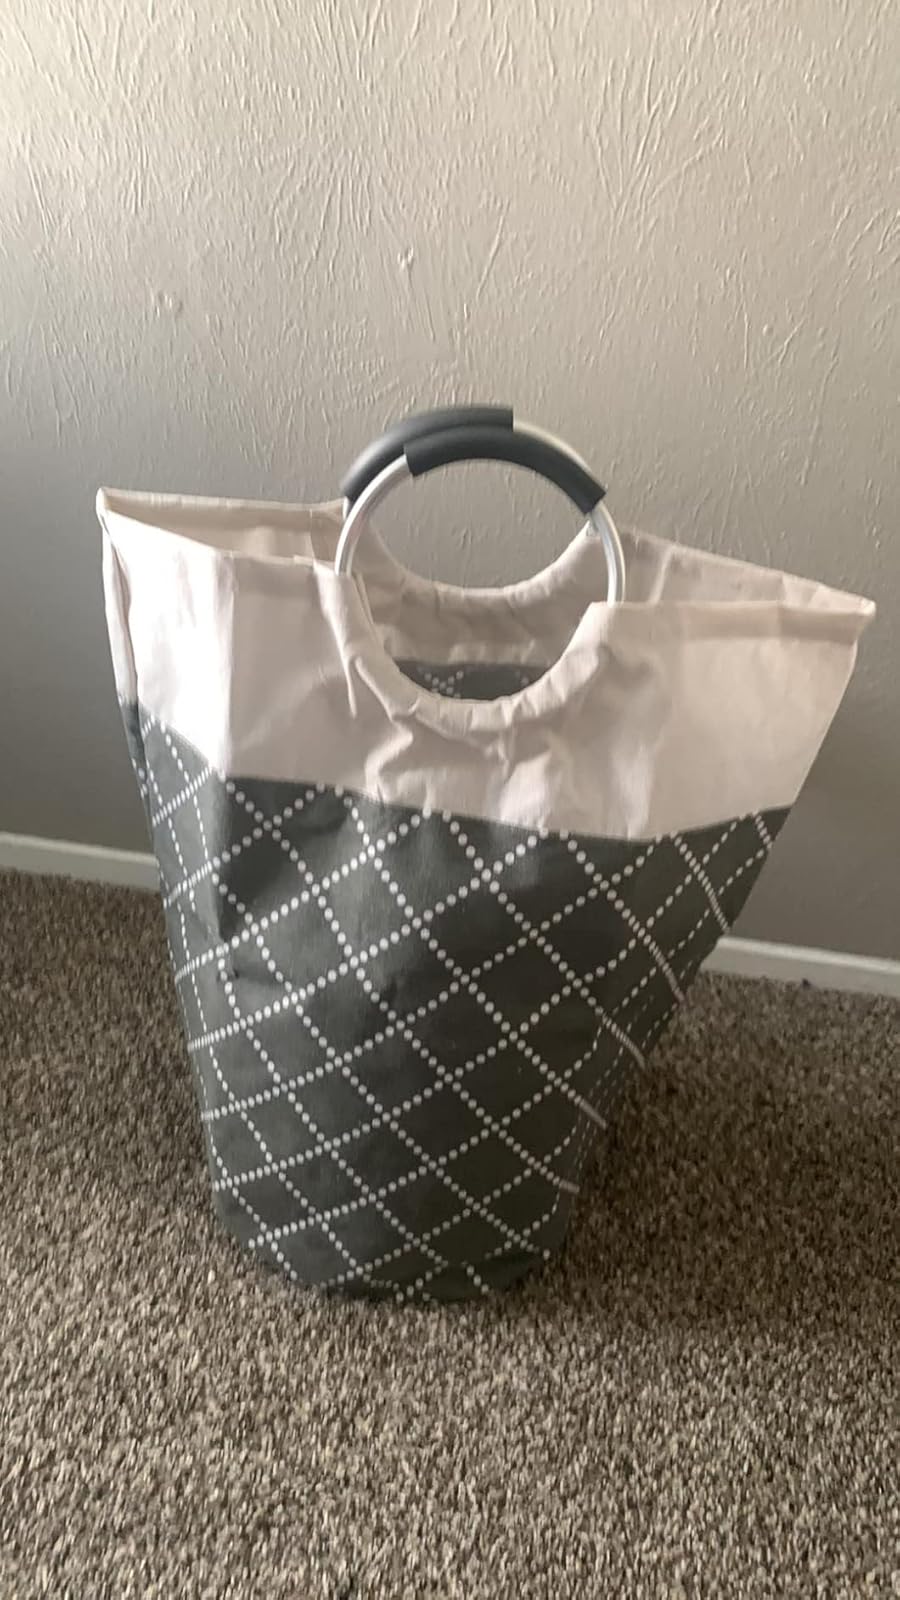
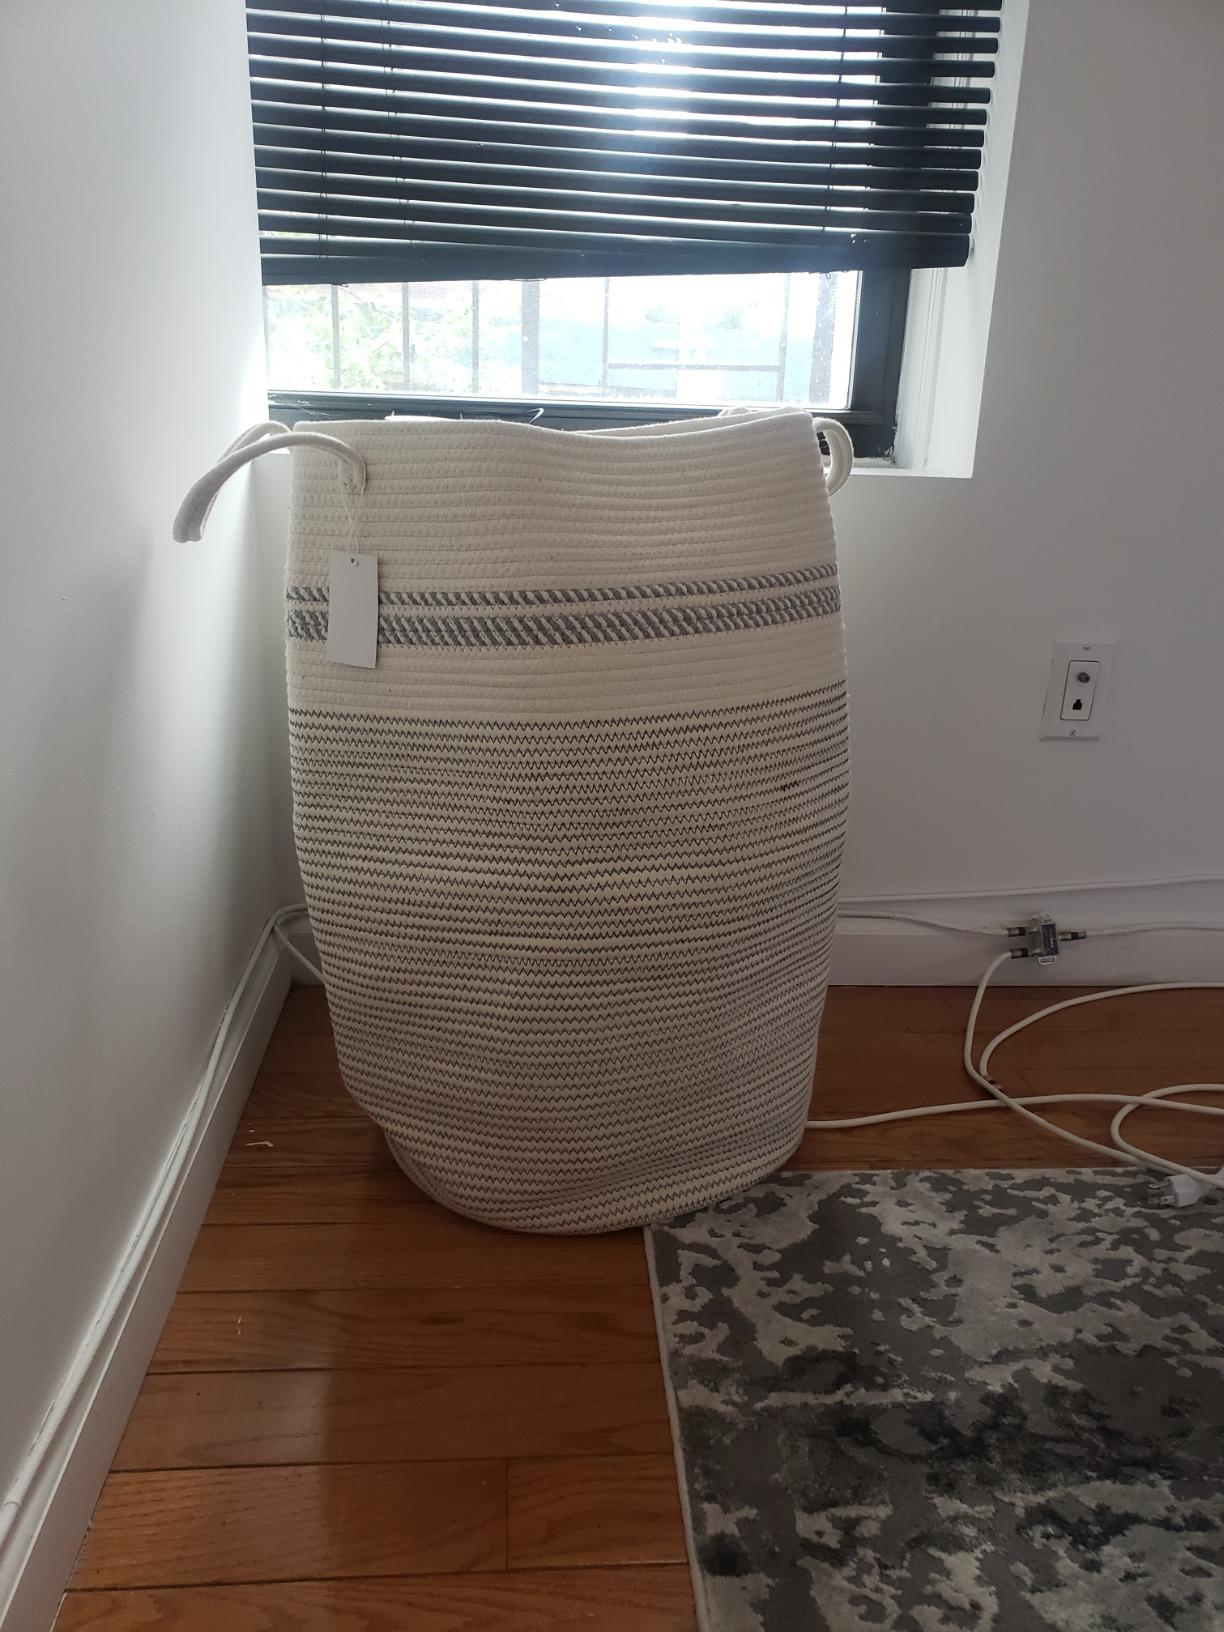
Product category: items_hamper
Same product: no